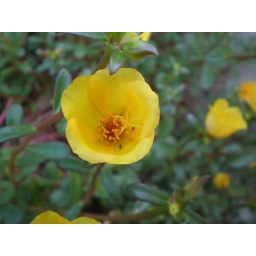
antsz in yellow cup